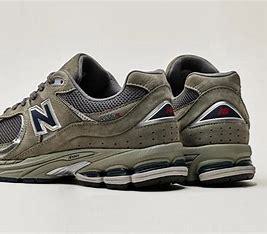
Brand: New
Model: Balance 2002R